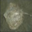
Label: ray